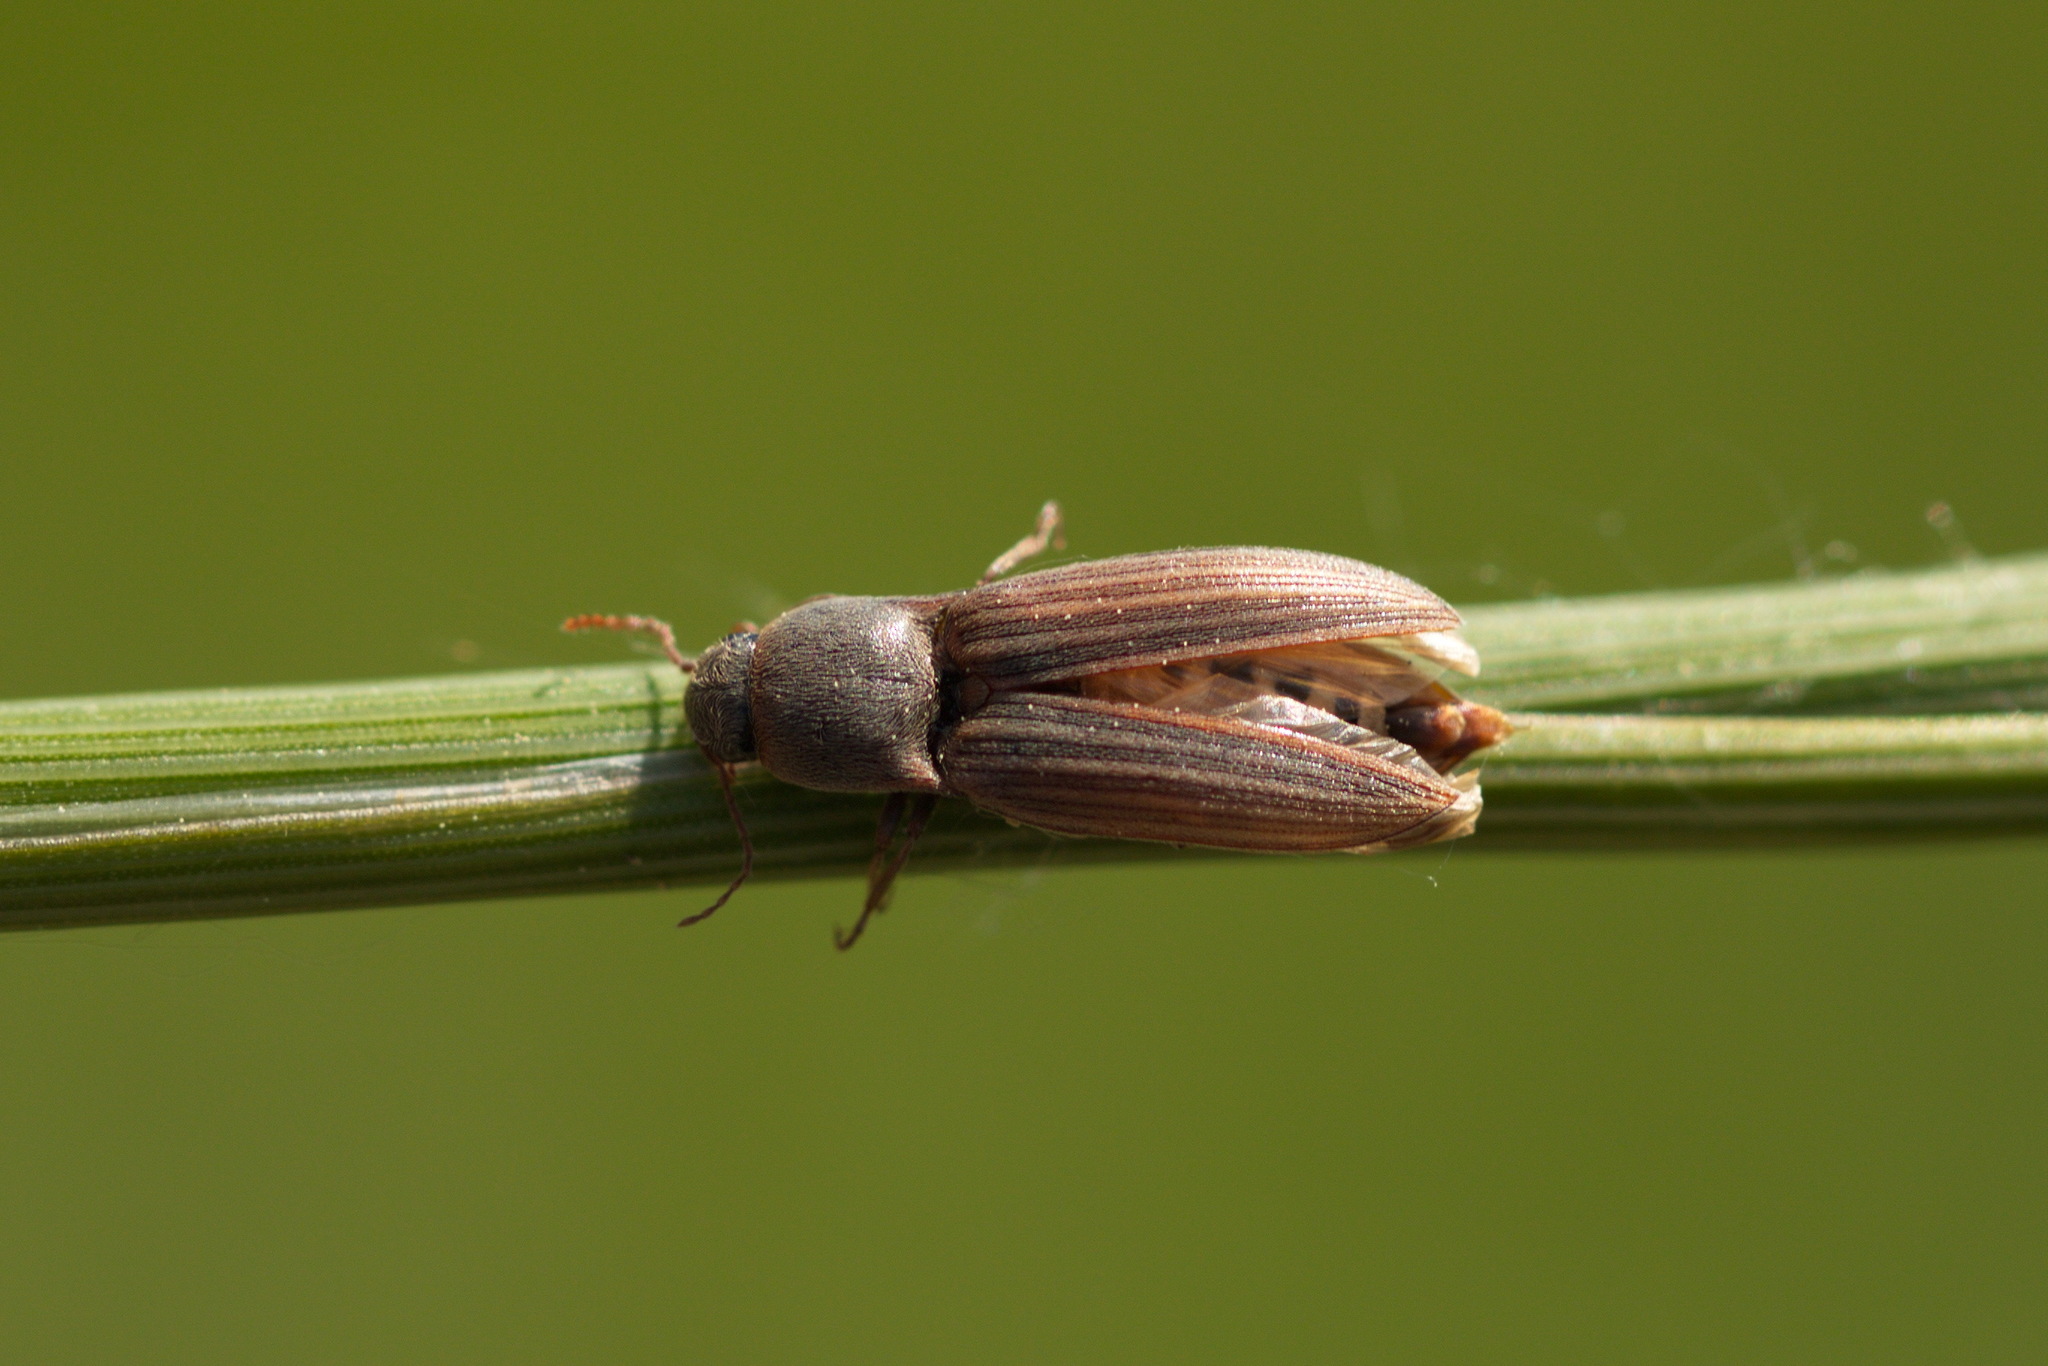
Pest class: clickbeetles_wireworms